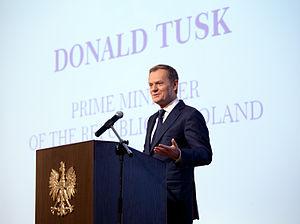
La Pologne, en forme longue république de Pologne, est un État d'Europe centrale, frontalier avec l'Allemagne à l'ouest, la Tchéquie au sud-ouest, la Slovaquie au sud, l'Ukraine à l'est-sud-est et la Biélorussie à l'est-nord-est, enfin la Lituanie et l'enclave russe de Kaliningrad au nord-est. Avec une population de 38 millions d'habitants, la Pologne est le trente-quatrième pays le plus peuplé au monde. Elle est divisée en voïvodies, elles-mêmes subdivisées en districts puis en communes. C'est une république parlementaire qui a pour monnaie nationale le złoty. Elle est membre de l'Union européenne depuis le 1ᵉʳ mai 2004, du Conseil de l'Europe, du groupe de Visegrád, de l'Organisation mondiale du commerce et de l'Organisation des Nations unies.